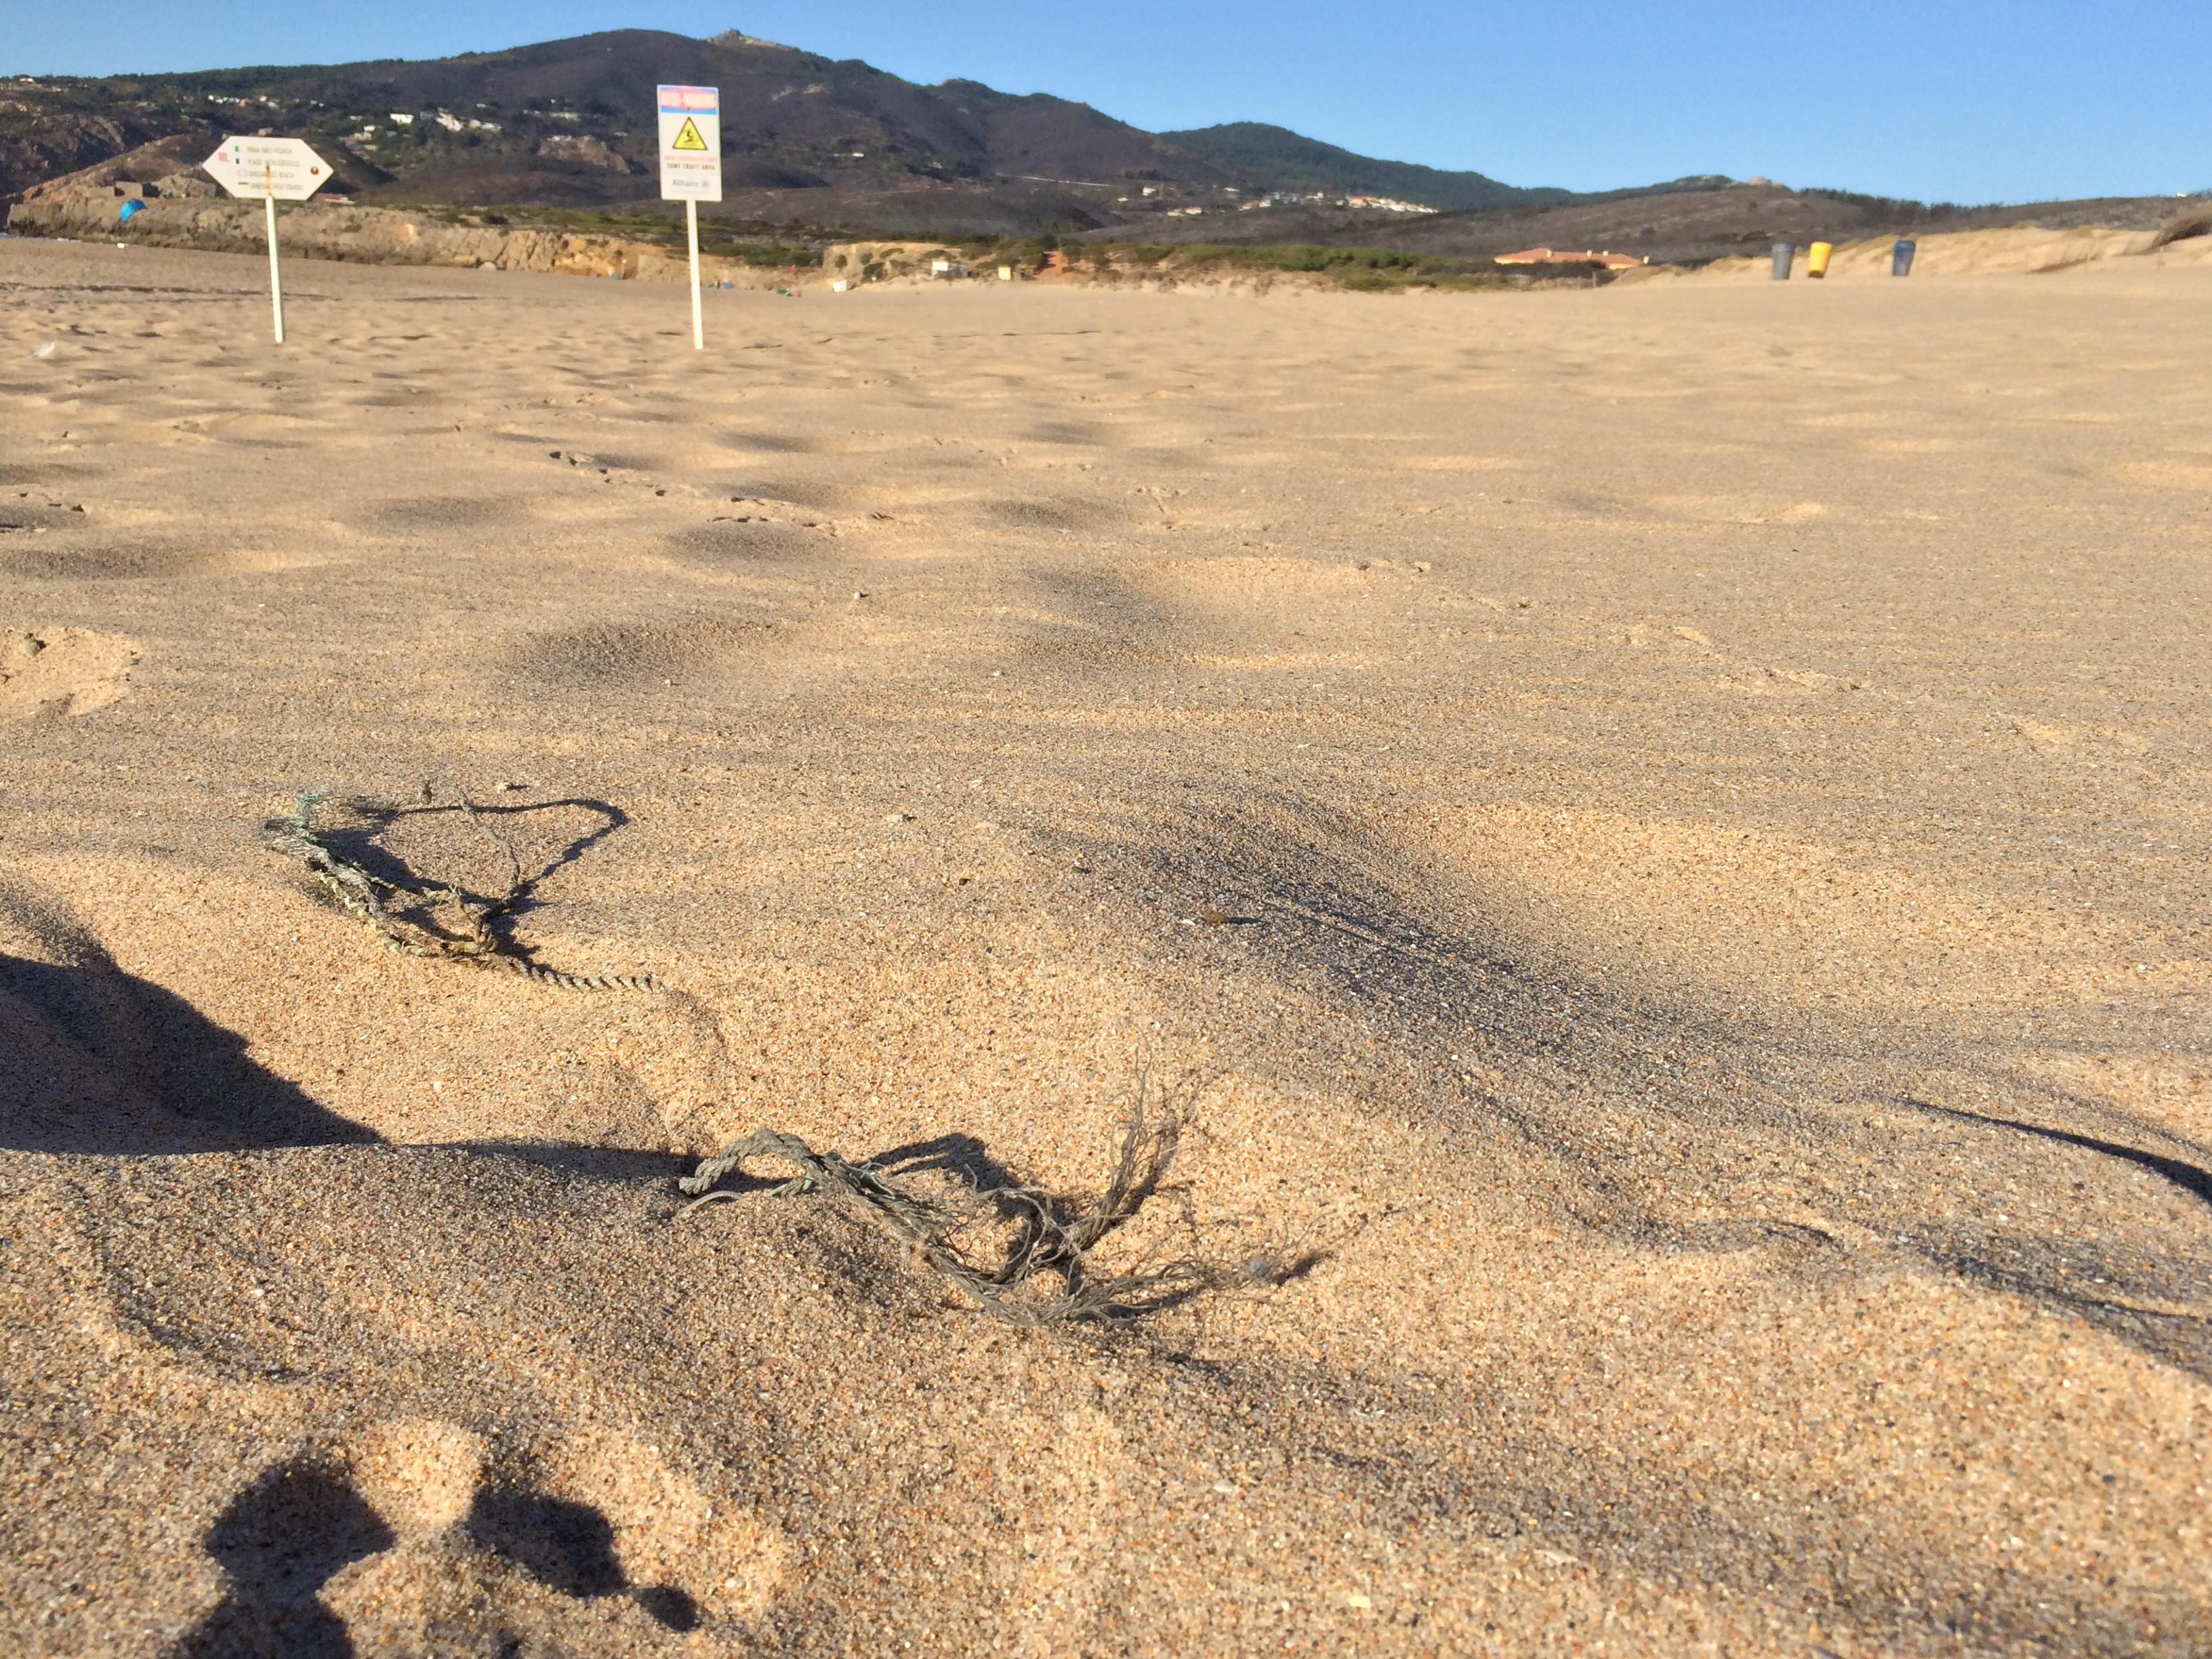
Object: Rope & strings (Rope & strings)

Object: Rope & strings (Rope & strings)